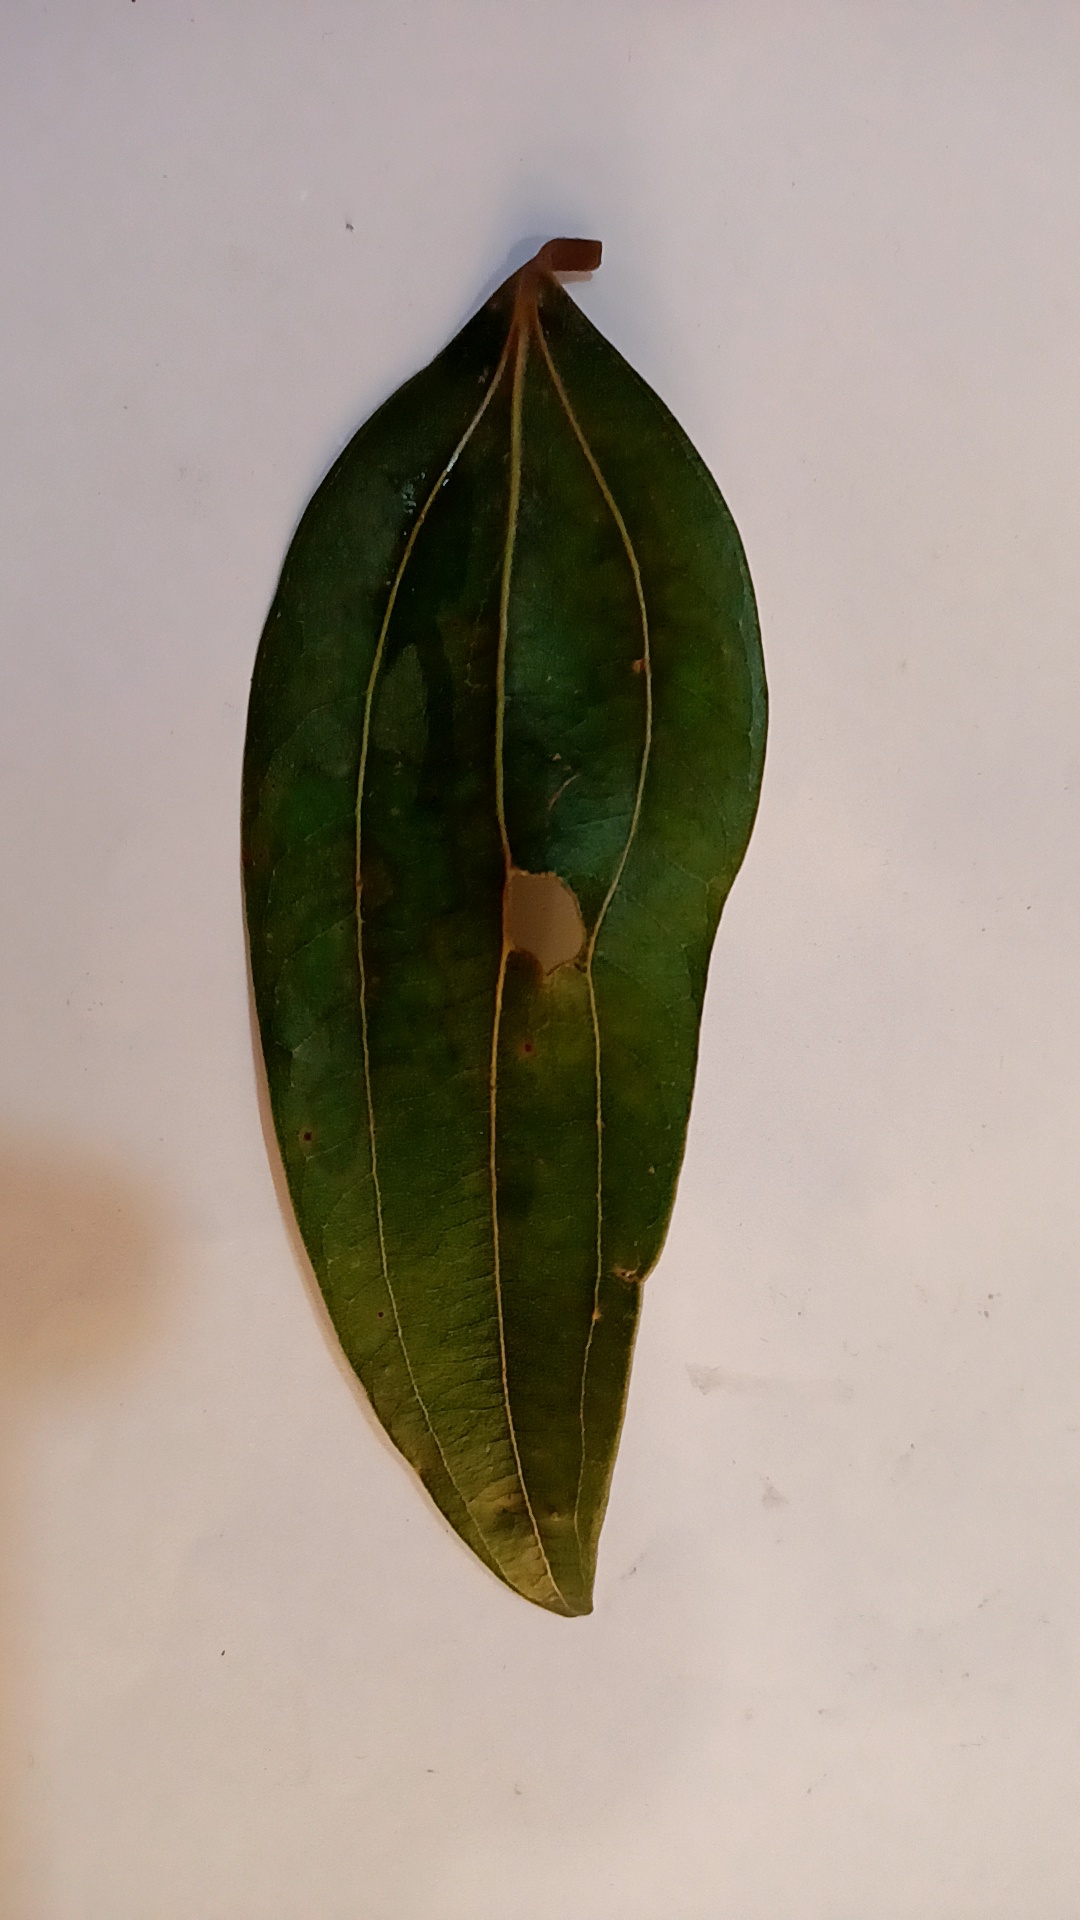
Label: Disease